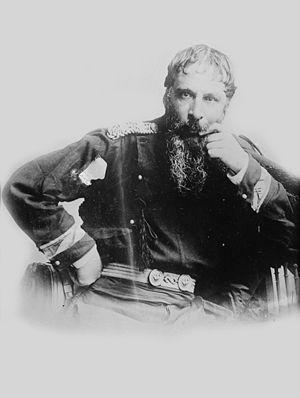
La participation de la Grèce dans les guerres balkaniques est un épisode de l'histoire de la Grèce moderne. Les guerres balkaniques, qui se déroulèrent en deux temps dans les années 1912-1913, permirent au Royaume de Grèce une grande expansion territoriale grâce à ses victoires.
Ricciotti Garibaldi, né le 24 février 1847 à Montevideo et mort le 17 juillet 1924 à Rome, est un patriote, un général et homme politique italien.